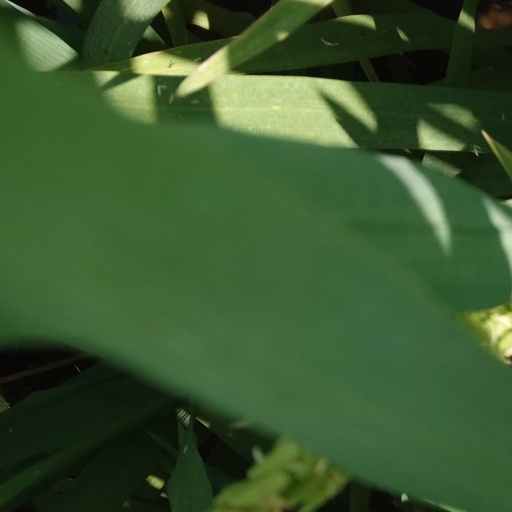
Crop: rice